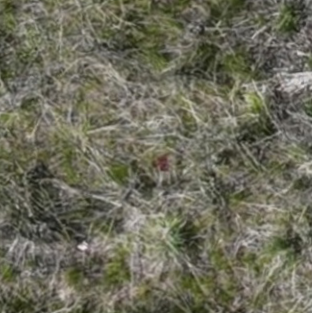
Month: may
Dye color: red
Dye concentration: high